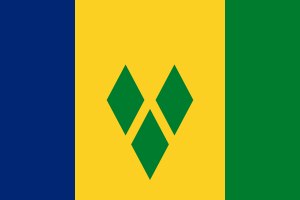
Saint Vincent og Grenadinernes flag
Størrelsesforhold 7:11
Saint Vincent og Grenadinernes flag blev taget i brug 21. oktober 1985.